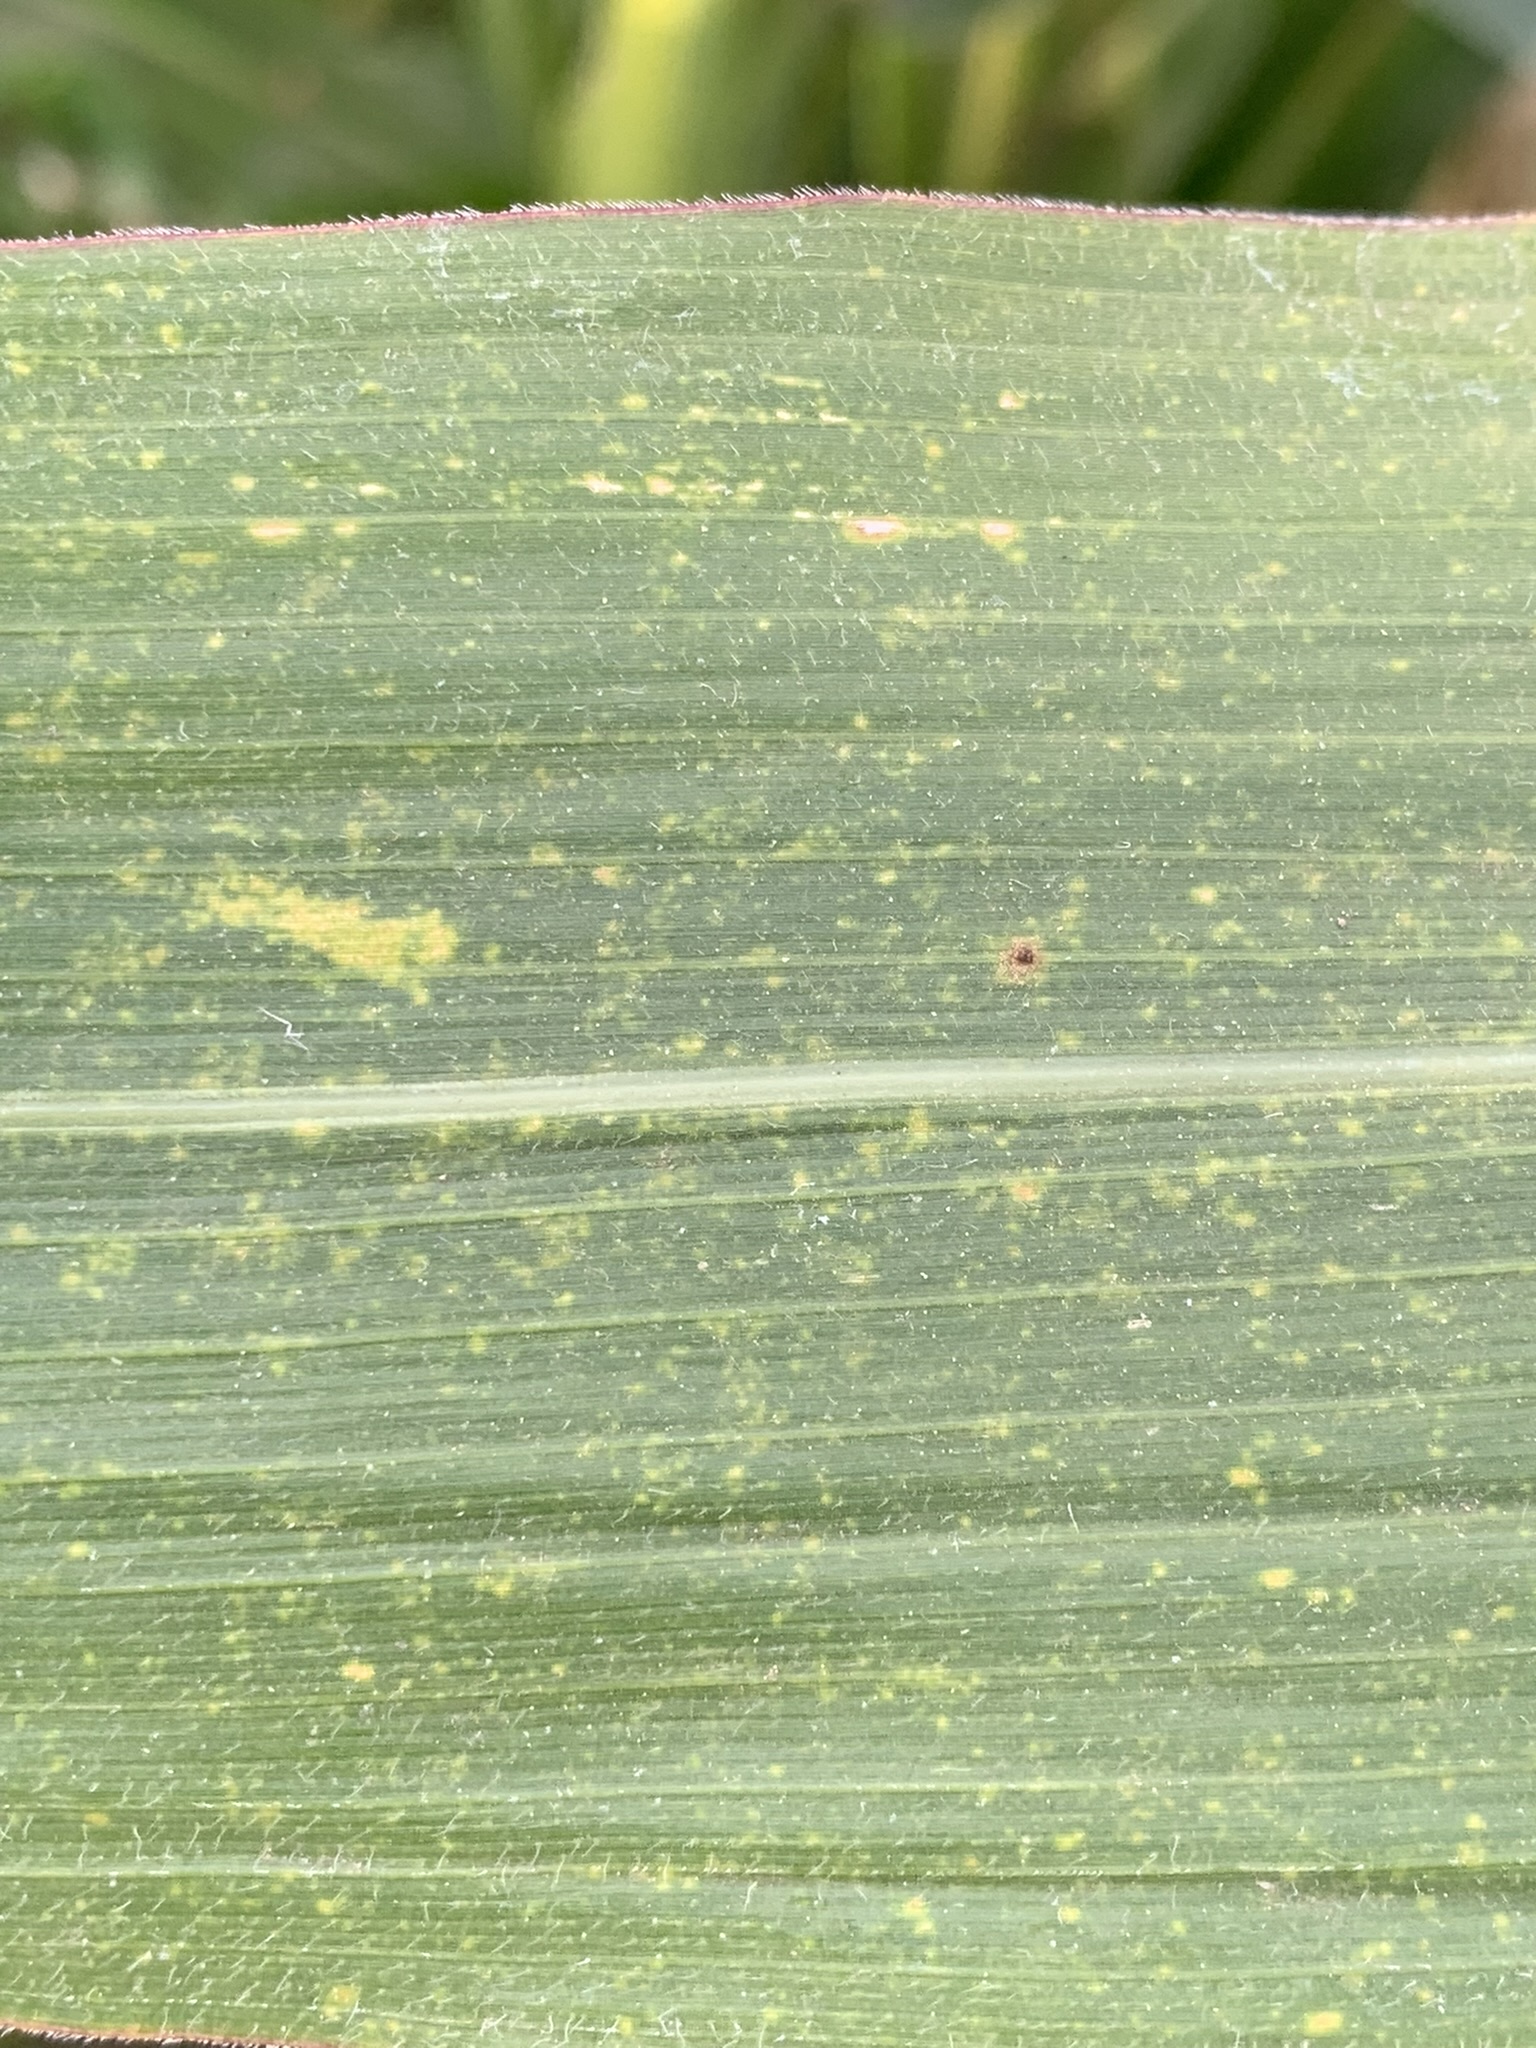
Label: MLN